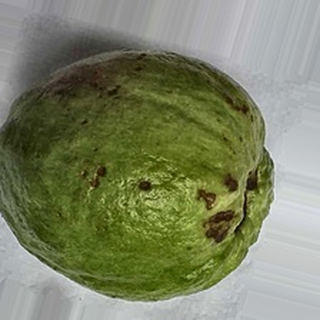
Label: guava_anthracnose